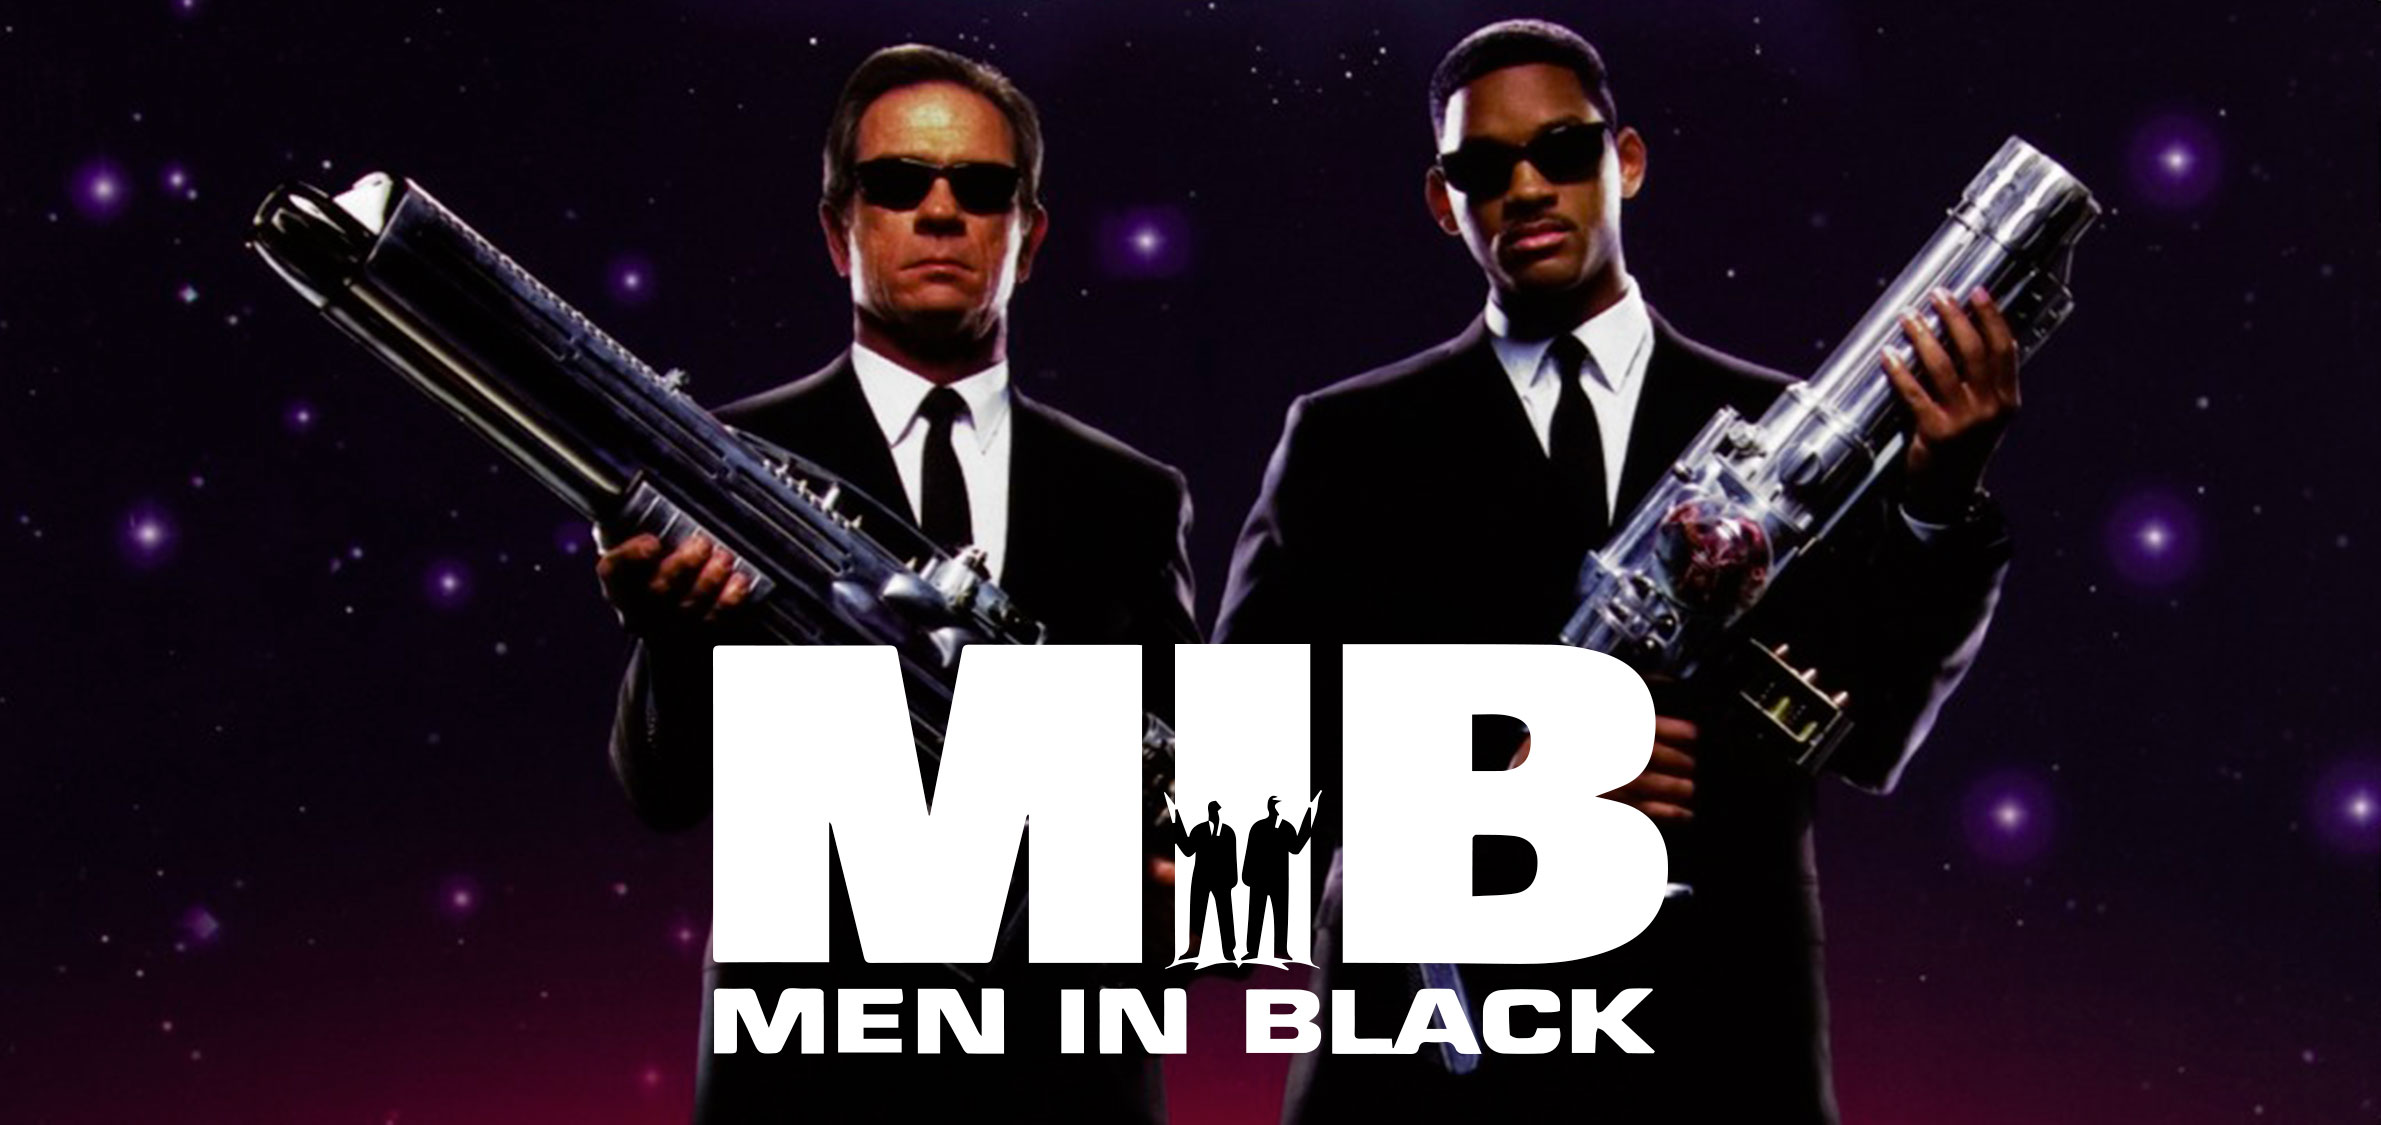
Gender: men